Territorial evolution of the Ottoman Empire

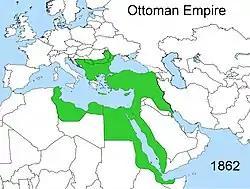
Territorial changes of the Ottoman Empire 1862

On February 5, 1862 (January 24, Old Style) the two principalities of Moldavia and were formally united to form Romania, with Bucharest as its capital.